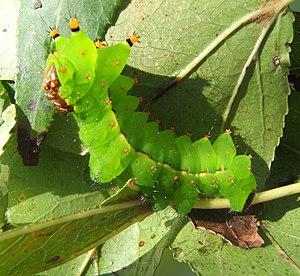
Actias selene est une espèce de papillons de la famille des Saturniidae, dont le nom vernaculaire est papillon lune indien. Il est populaire chez les entomologistes amateurs ou dans certaines fermes à papillons qui en achètent des œufs ou des cocons pour les faire éclore. Ce type de pratique pouvant être une menace si les individus sont prélevés dans la nature.